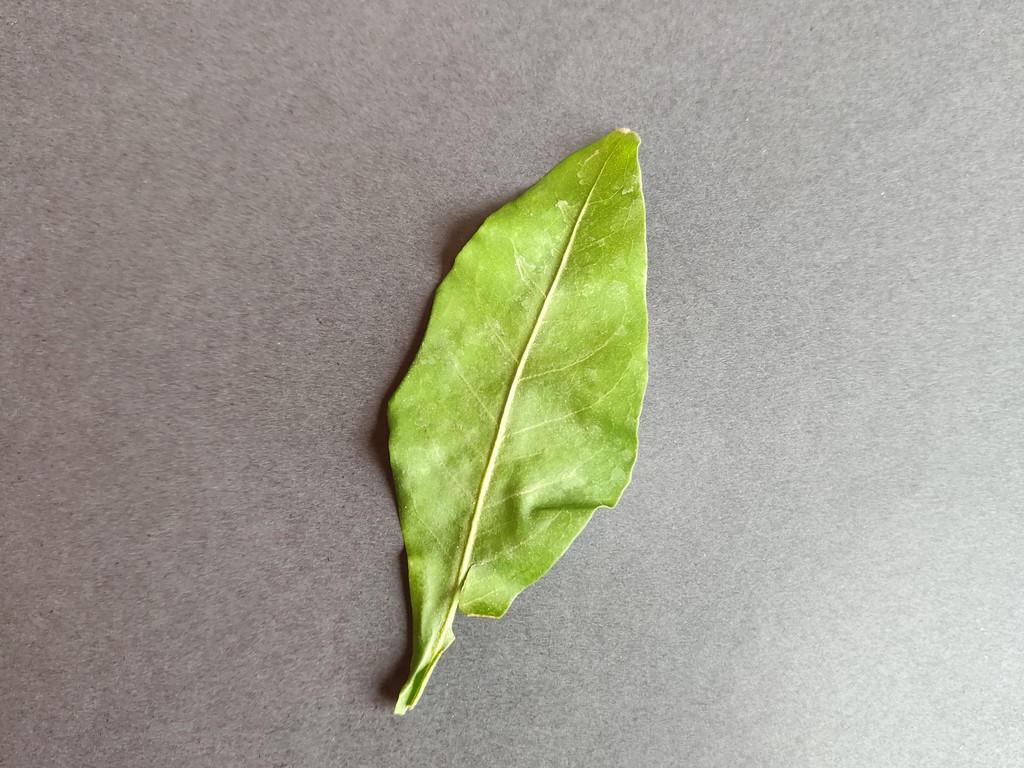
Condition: Healthy
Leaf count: single
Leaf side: front